Bukaleba Central Forest Reserve

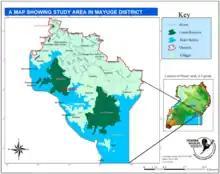
Its geographical location

Bukaleba Central Forest Reserve covers four villages of Nakalanga, Bukaleba, Walumbe, and Namugongo and lies in the Chiefdom of Bunya in Mayuge District. It covers an area of 97 square kilometers with an altitudinal range of 1158m to 1334m.